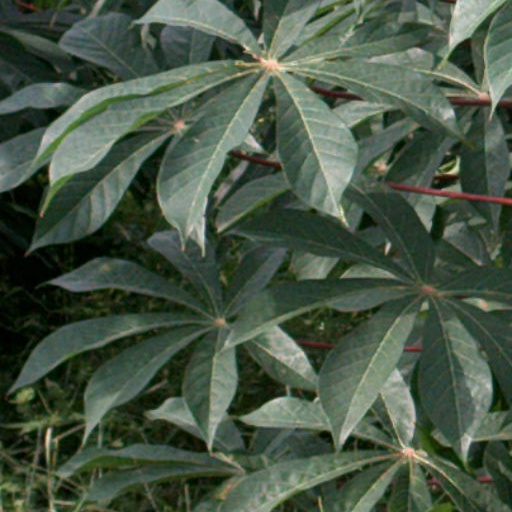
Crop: cassava